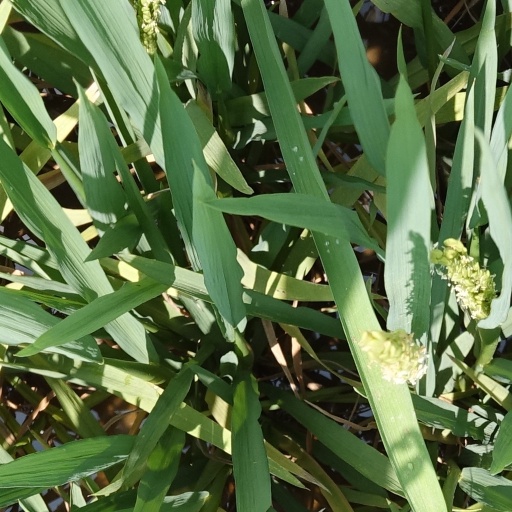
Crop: rice